Monkleigh

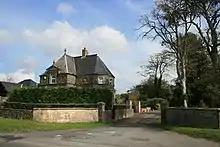
Gatehouse to the now demolished Annery estate

The former historic estate of Annery was a neo-Classical mansion house that stood in a "fine timbered park" dating back to the 13th century or before. An early owner was Osbert of Annery. By 1260, the house was owned by the Stapeldons; Walter de Stapeldon was born in the Annery that year and later became the Bishop of Exeter from 1307 to 1326 and Edward II's Lord High Treasurer. After the Stapeldons, it was owned by Sir William Hankford. The Annery fell into decay and in 1800 a new building was built on the grounds of the medieval building. It was demolished in 1957.